Vadim Chernobrov

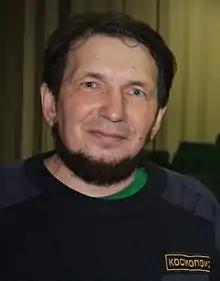
Chernobrov in 2013

Vadim Alexandrovich Chernobrov ( (1965, Volgograd Oblast – 18 May 2017, Moscow) was the founder and leader of the Kosmopoisk organisation. He was a ufology and mystery enthusiast, as well as a meteorite hunter. He conducted experiments which were supposed to involve time travel, starting in 1987.